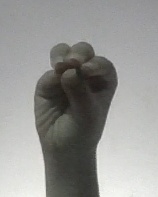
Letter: ha